Roman Kreuziger

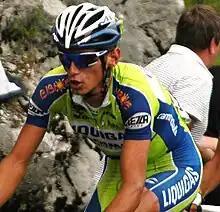
Kreuziger at the 2009 Tour de France.

Roman Kreuziger (born 6 May 1986) is a Czech former professional road bicycle racer, who rode professionally between 2006 and 2021 for six different teams. His father, Roman Kreuziger Sr., was also a bicycle racer who won the Tour of Austria in 1991 and the Cyclocross Junior World Championships in 1983.